Australia in World War II

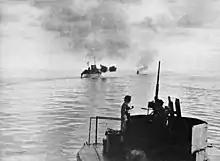
and bombarding Cape Gloucester

While the 9th Division secured the coastal region of the Huon Peninsula the 7th Division drove the Japanese from the inland Finisterre Range. The Finisterre Range campaign began on 17 September, when the 2/6th Independent Company was air-landed in the Markham Valley. The company defeated a larger Japanese force at Kaiapit and secured an airstrip which was used to fly the Division's 21st and 25th Brigades in. Through aggressive patrolling the Australians forced the Japanese out of positions in extremely rugged terrain and in January 1944, the division began its attack on the key Shaggy Ridge position. The ridge was taken by the end of January, with the RAAF playing a key supporting role. Following this success the Japanese withdrew from the Finisterre Range and Australian troops linked up with American patrols from Saidor on 21 April, and secured Madang on 24 April.